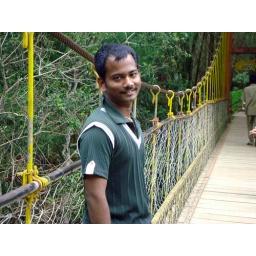
A wooden bridge in a park in Madikeri